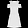
Label: Dress